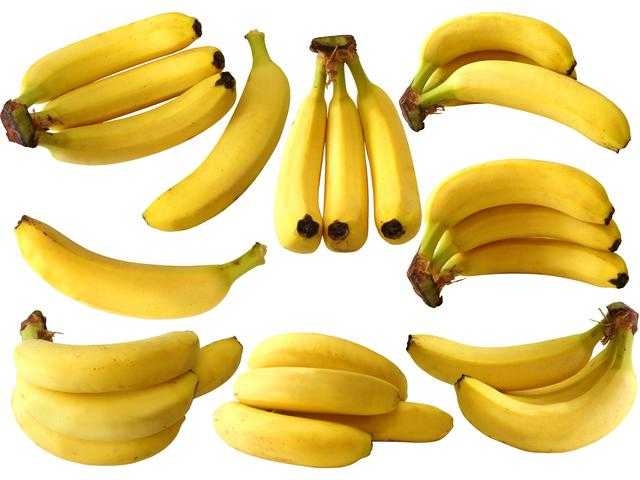
Label: Banana